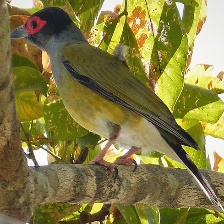
Species: AUSTRALASIAN FIGBIRD
Scientific name: SPHECOTHERES VIEILLOTI